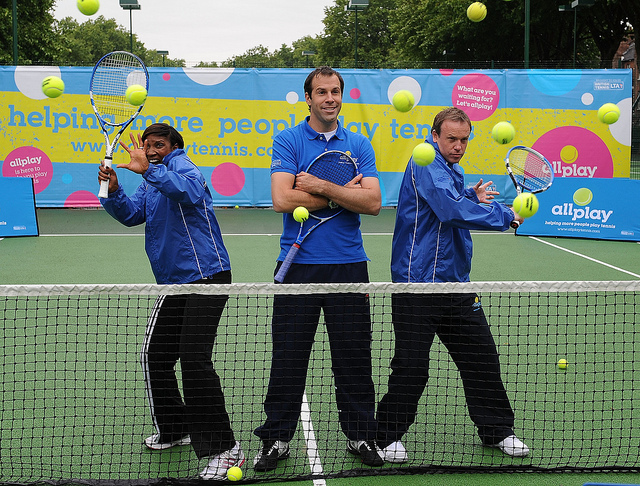
ba người đàn ông đang cầm vợt tennis đứng trên sân với những quả bóng tennis đang bay tới